Carl Joseph, 3rd Prince of Clary-Aldringen

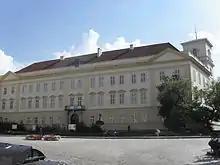
Teplitz Palace, the main residence of the family from 1634 to 1945.

During the Napoleonic Wars, the family's Teplitz Palace was the headquarters of the Sixth Coalition against Napoleon, uniting the monarchs of Austria, Prussia and Russia. There was first signed the triple alliance against Napoleon I that led to the coalition victory at the nearby Battle of Kulm and eventually instated the Holy Alliance, officially signed in Paris on 26 September 1815.